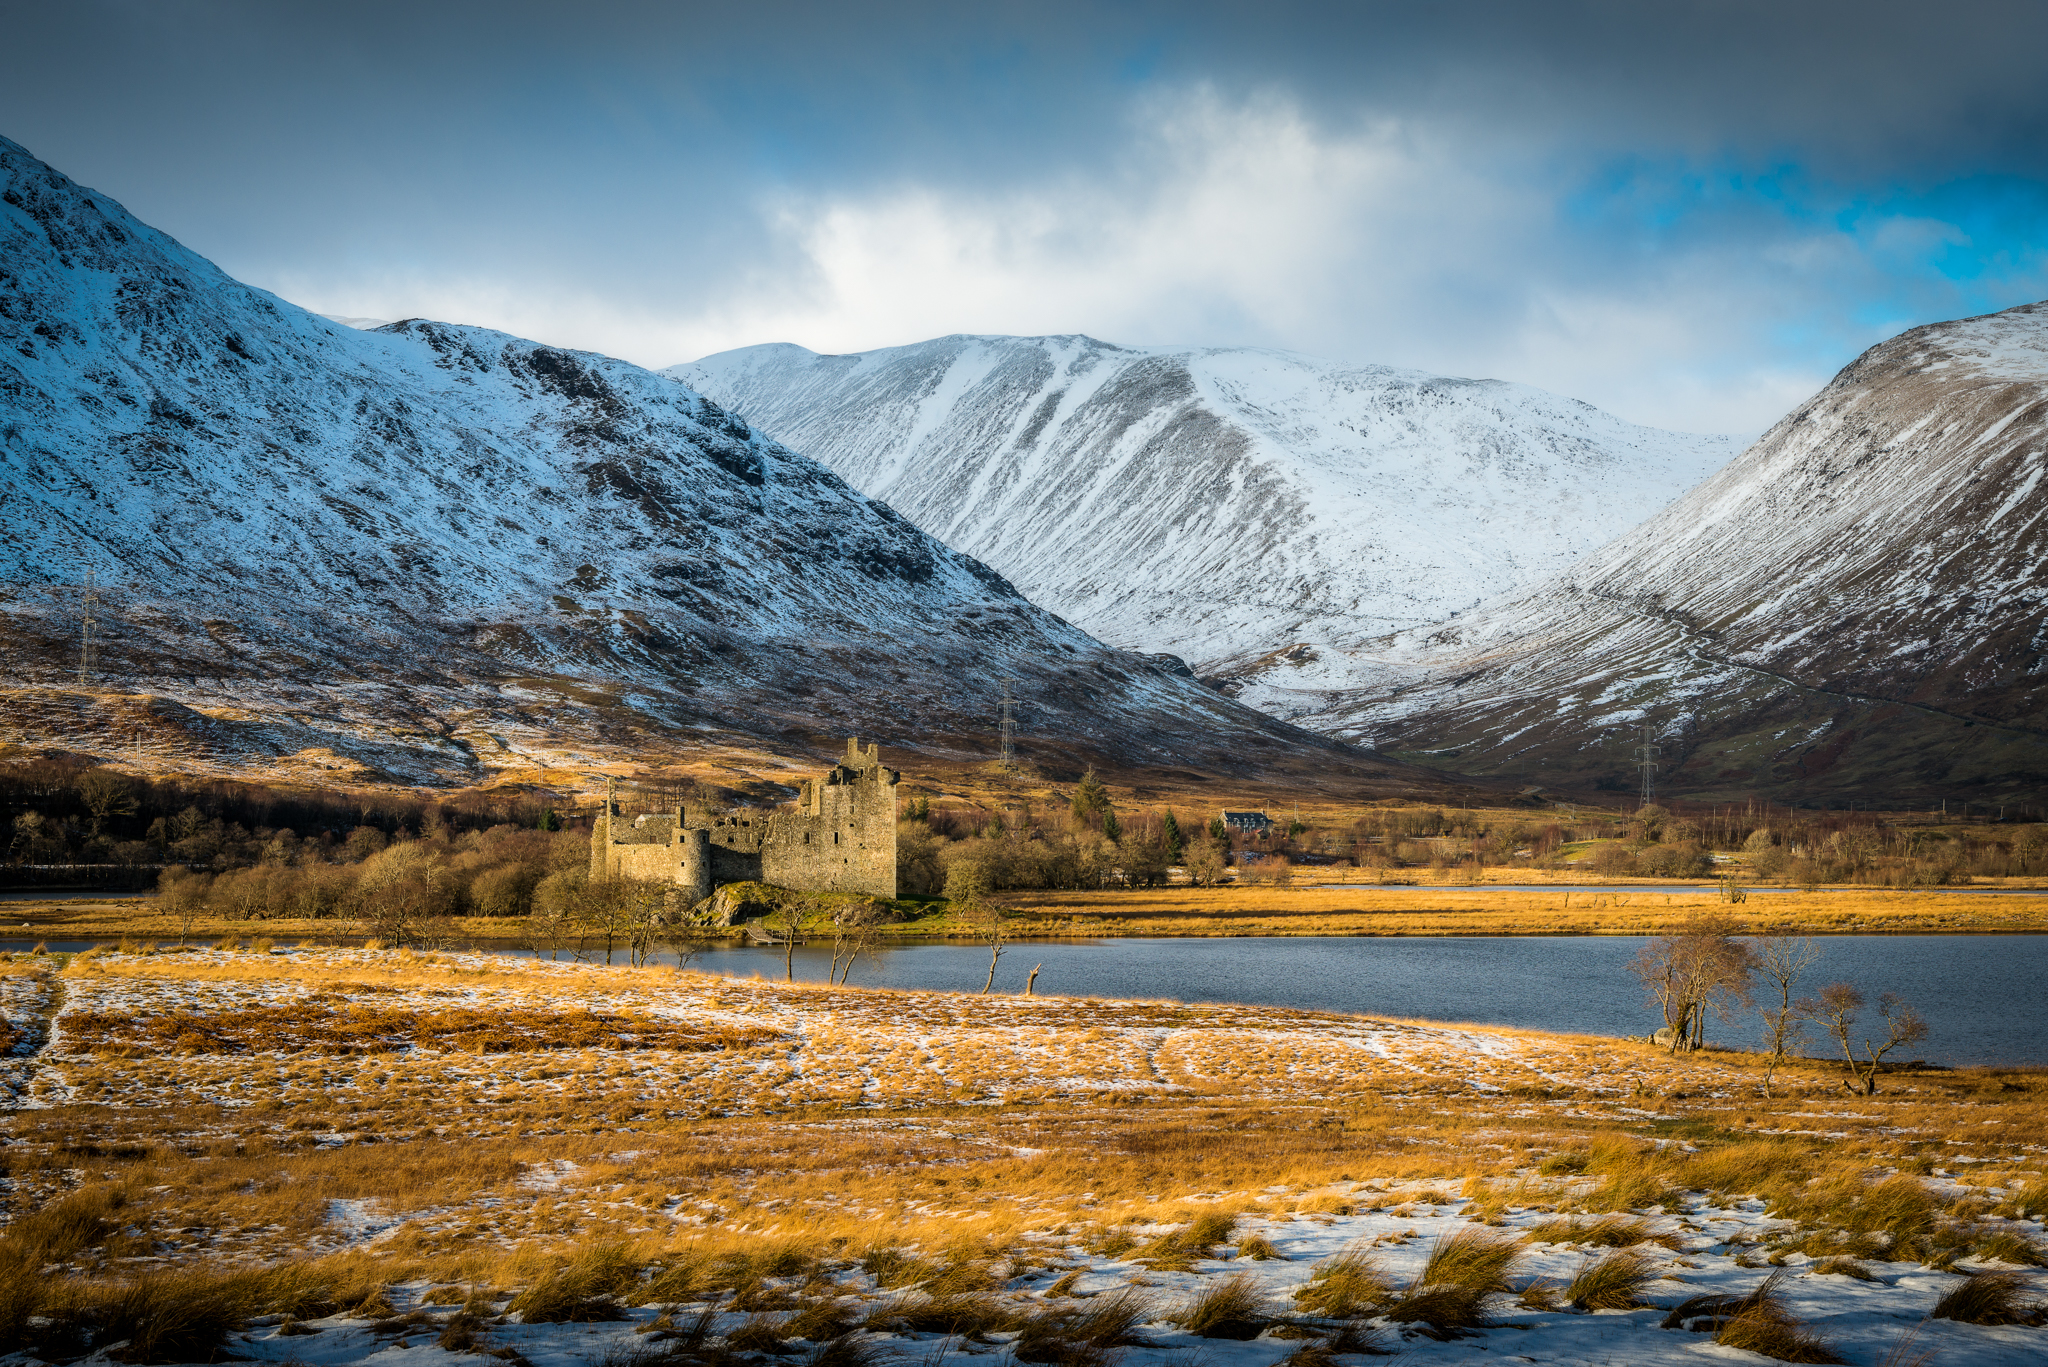
landscape, sea, water, nature, wilderness, mountain, snow, winter, cloud, sky, morning, lake, valley, mountain range, reflection, weather, castle, highland, season, trees, clouds, plateau, scotland, fell, nikond800e, 24120, loch, highlands, landform, geographical feature, mountainous landforms